The Flying Scotsman (2006 film)

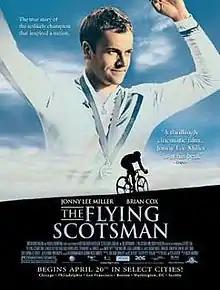
Promotional poster

The Flying Scotsman is a 2006 British drama film, based on the life and career of Scottish amateur cyclist Graeme Obree. The film covers the period of Obree's life that saw him take, lose, and then retake the world one-hour distance record. The film stars Jonny Lee Miller as Obree, Laura Fraser, Billy Boyd, and Brian Cox.